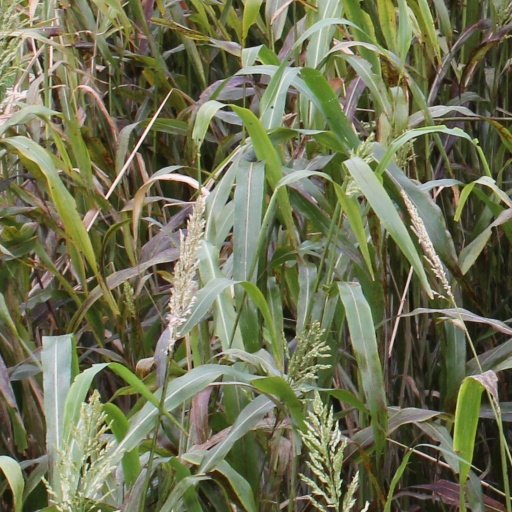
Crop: sorghum